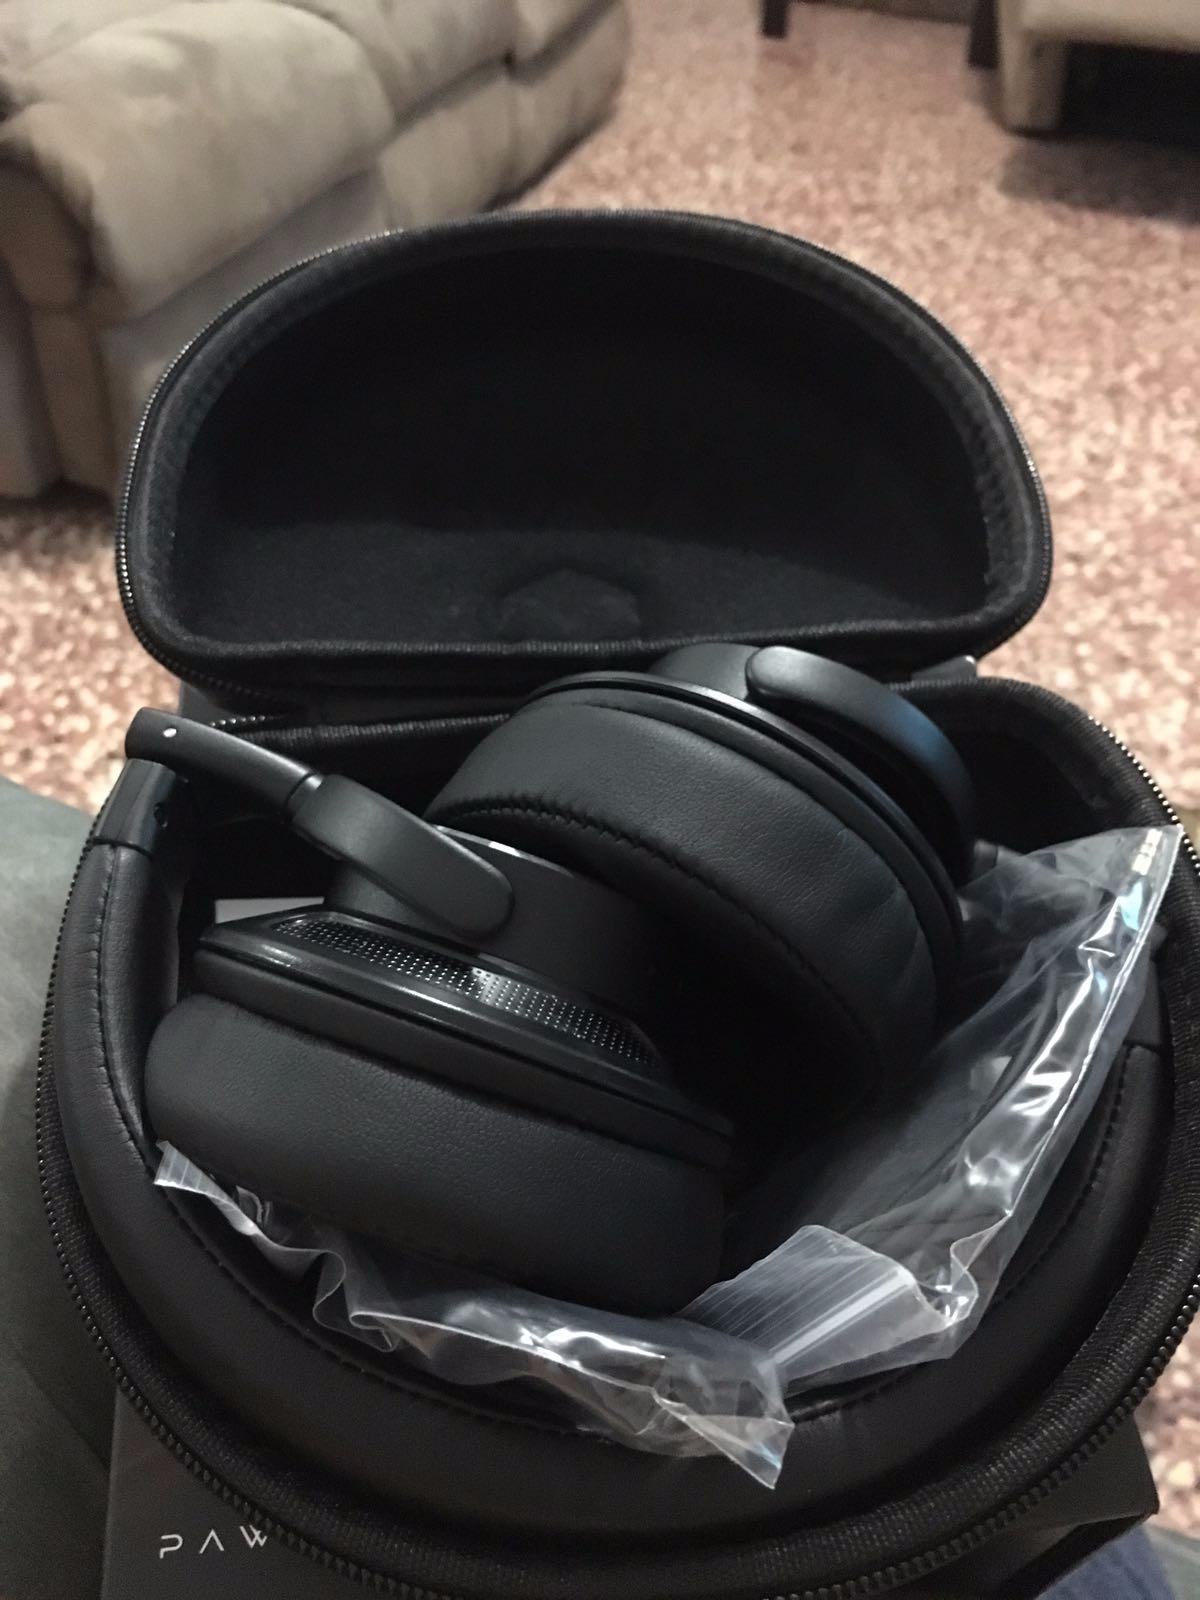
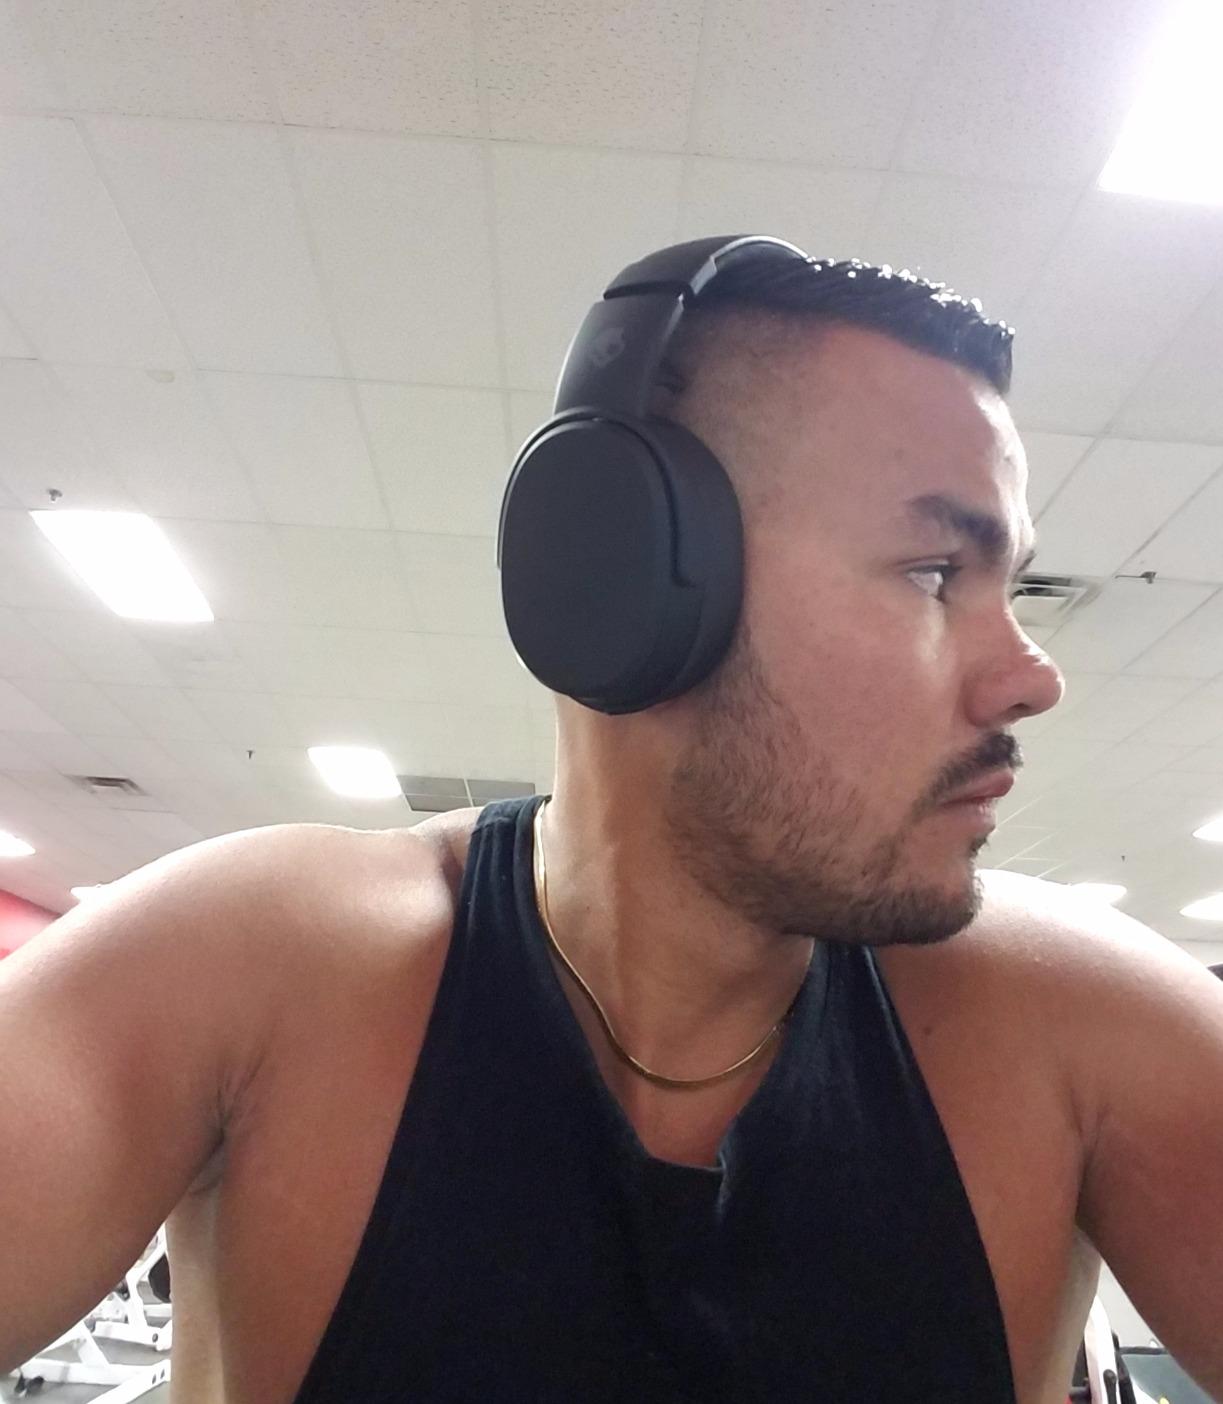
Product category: headphones
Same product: no